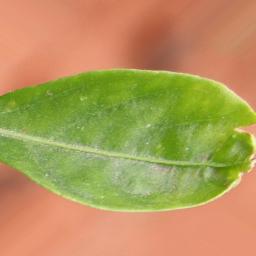
Label: healthy